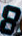
Number: 8